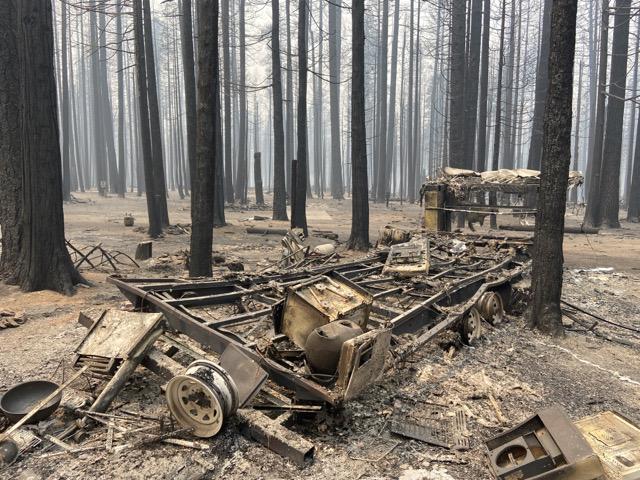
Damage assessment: destroyed